Symbols of Francoism

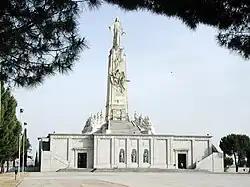
Monument, the Sacred Heart of Jesus in Cerro de los Ángeles, Getafe, Spain.

It is a large-scale monument, with the basilica built into the side of a pine-covered mountain and with an enormous stone cross above the entrance.